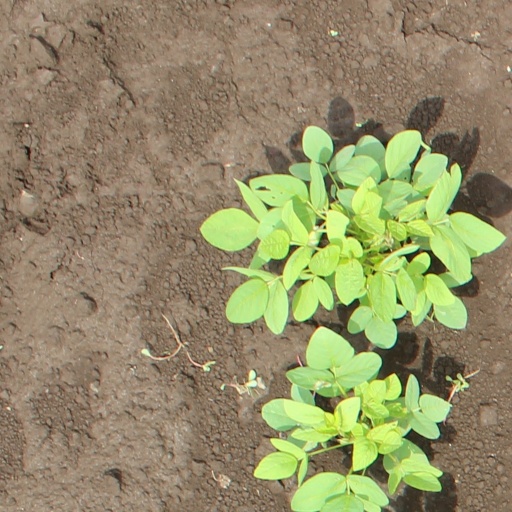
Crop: soybean